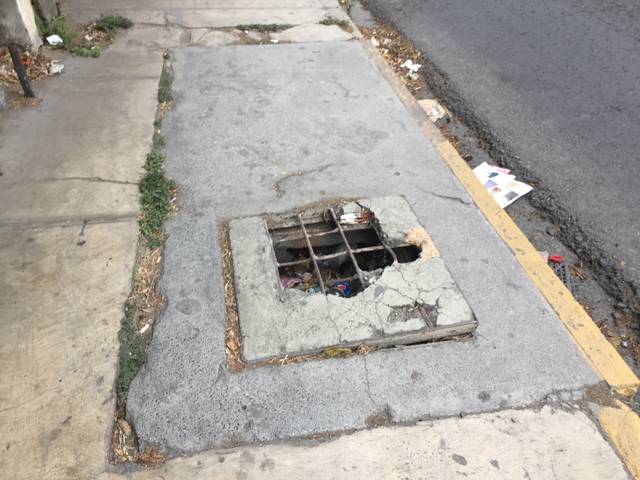
Region: Mexico
Coordinates: 25.682, -100.307